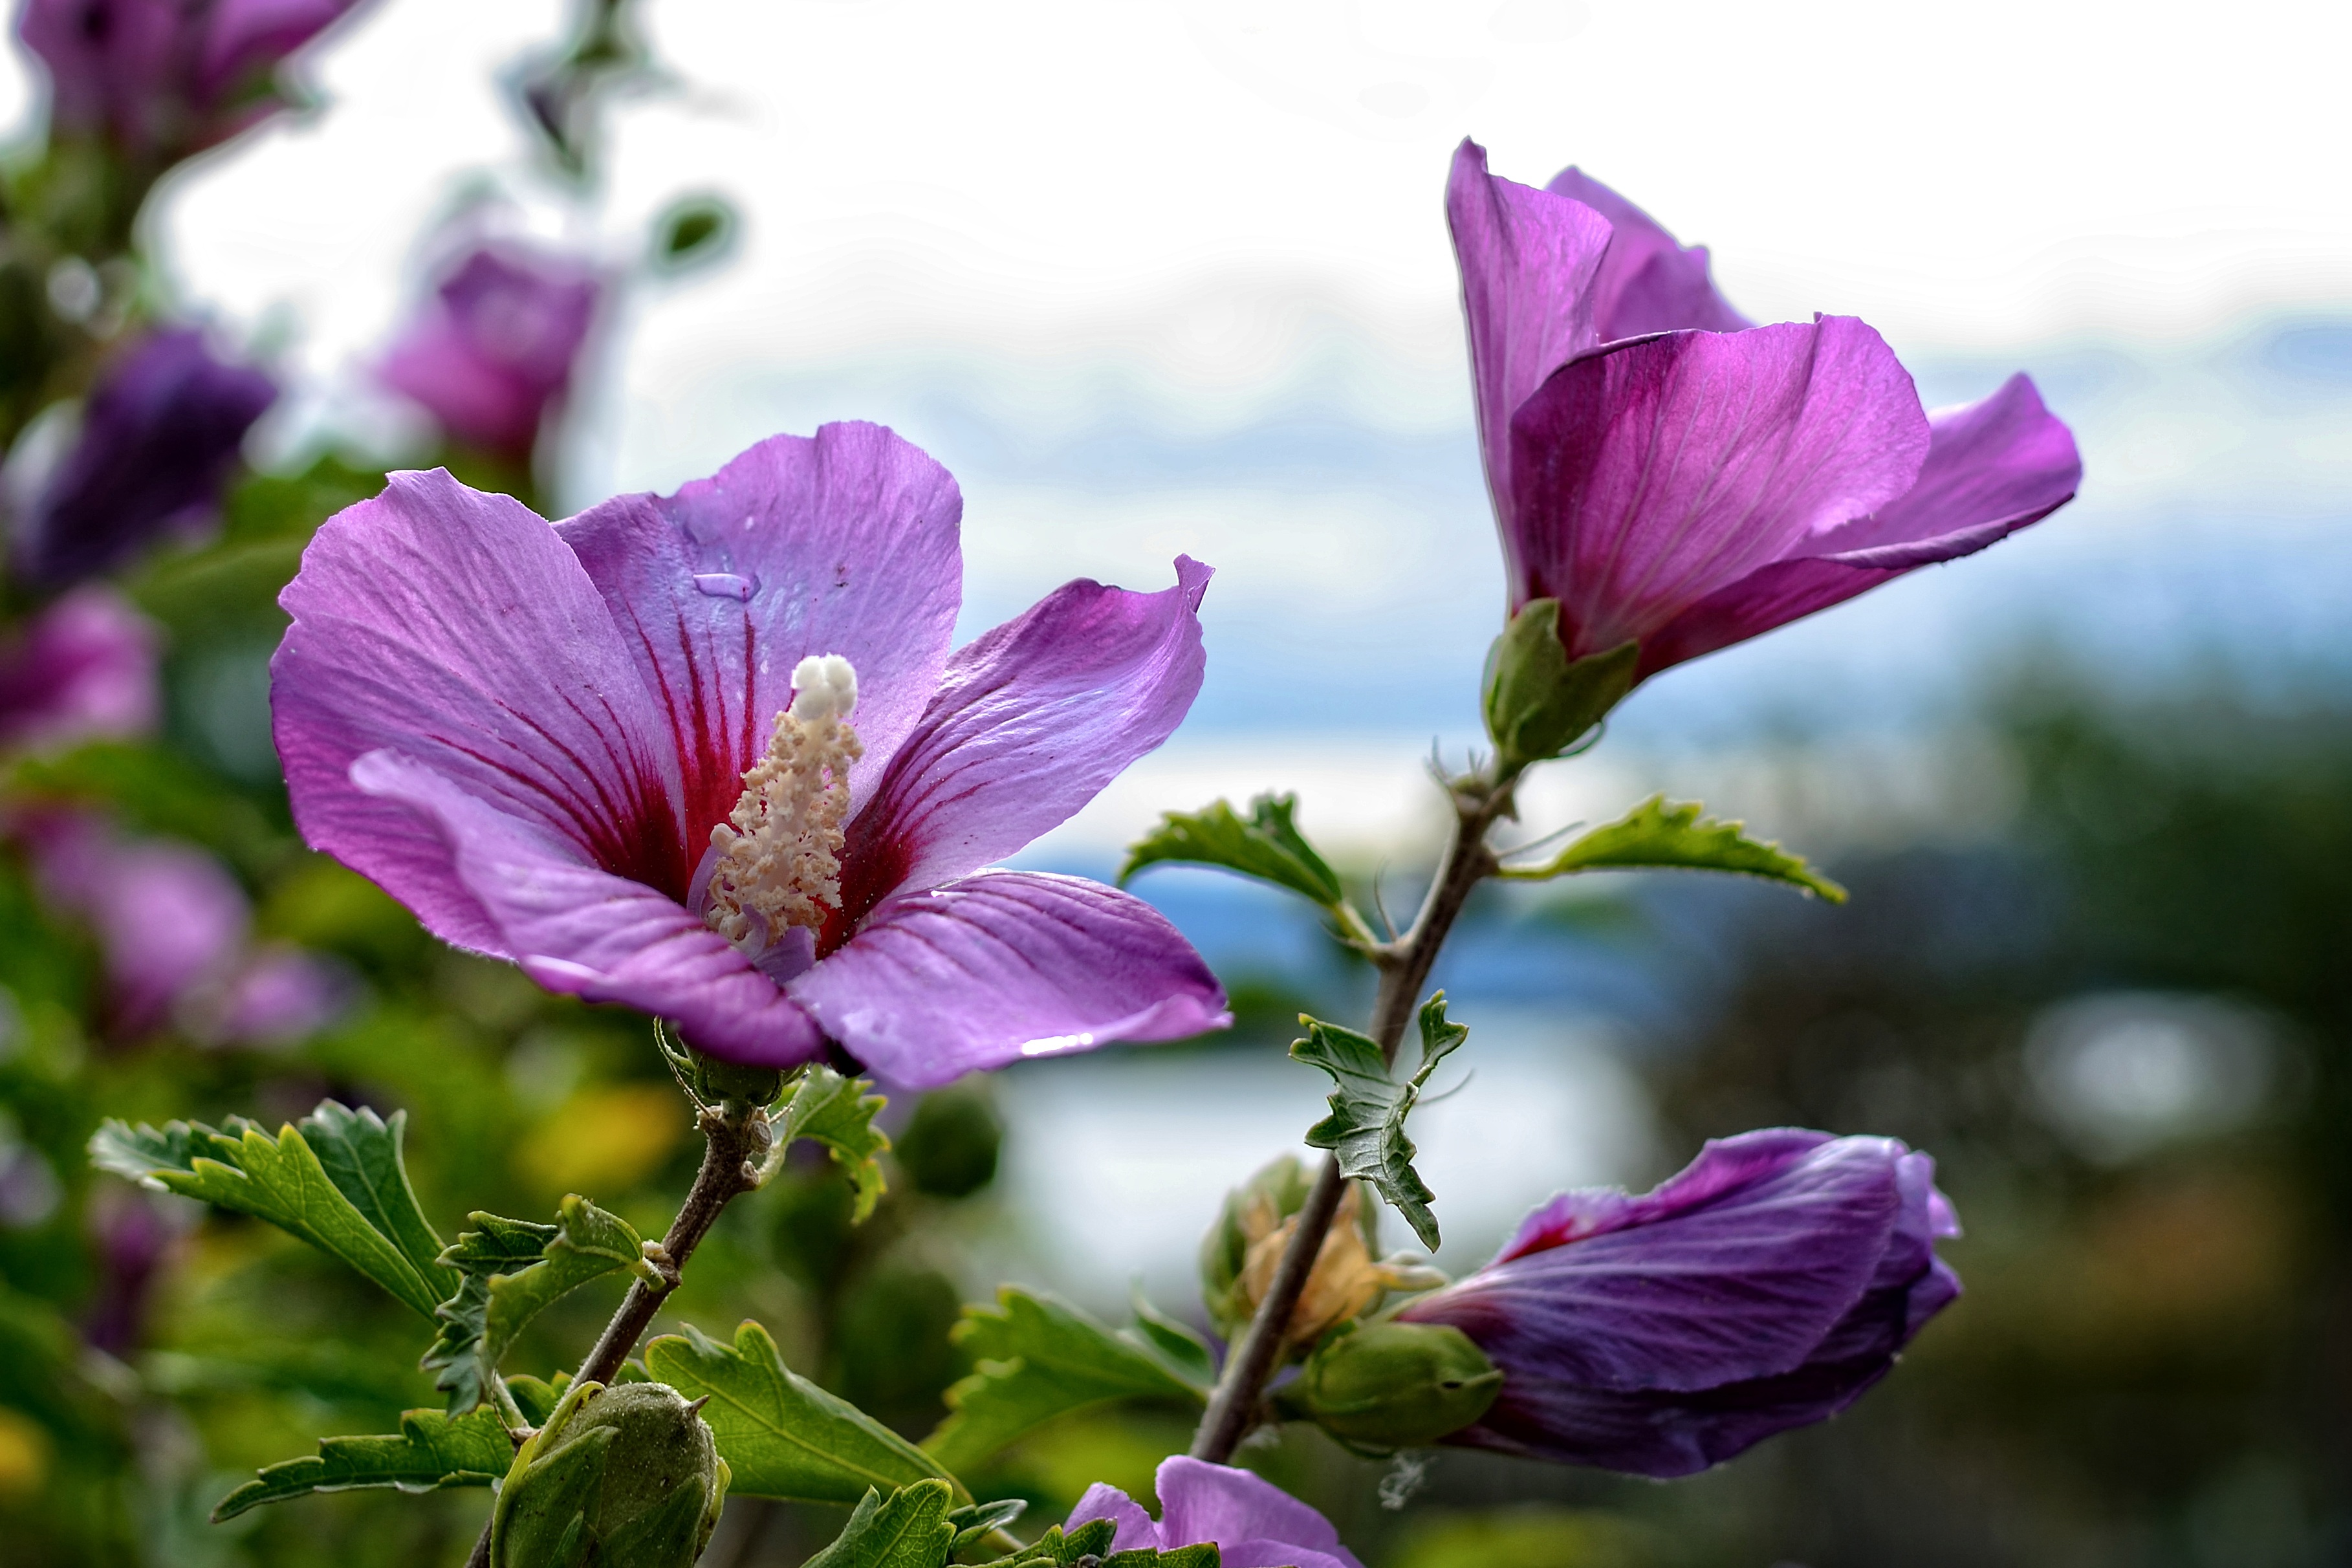
blossom, plant, flower, petal, bloom, bush, red, botany, pink, close, flora, wildflower, marshmallow, hibiscus, macro photography, flowering plant, mallow, purple pink, land plant